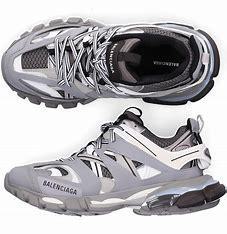
Brand: Balenciaga
Model: Track